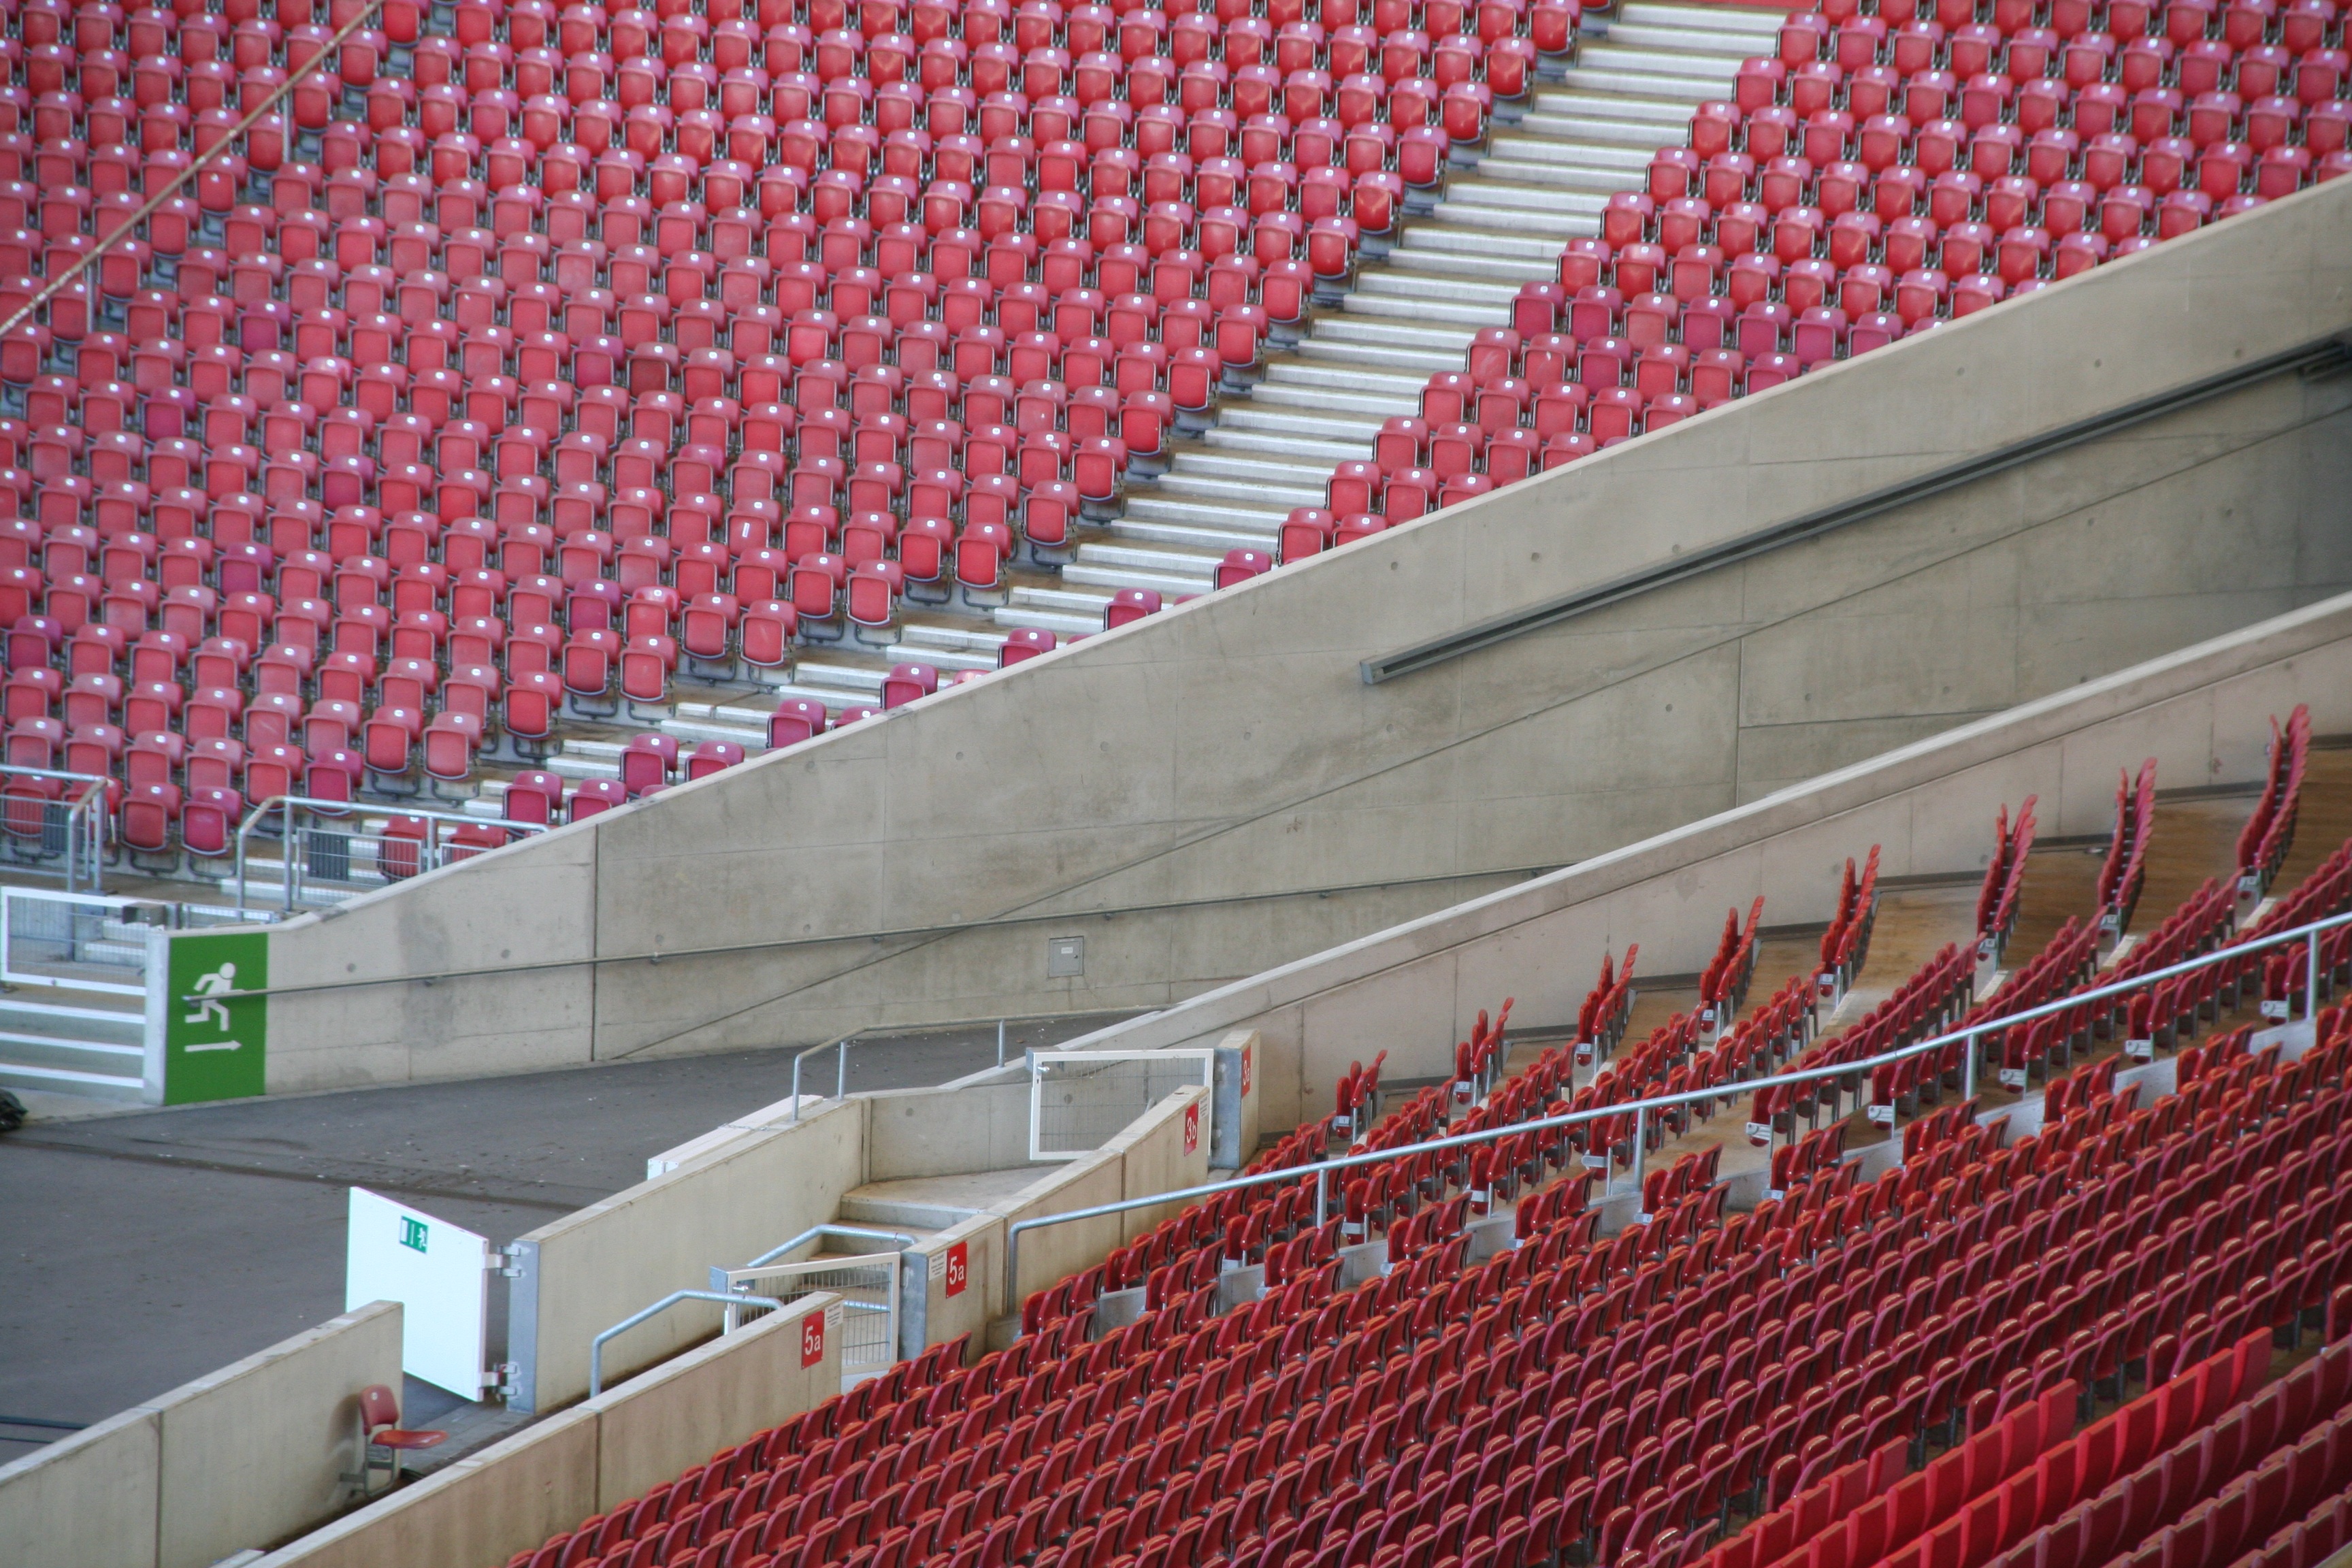
structure, sport, auditorium, facade, empty, football, stadium, grandstand, sit, chairs, arena, series, race track, football stadium, football match, geographical feature, sport venue, soccer specific stadium, music venue